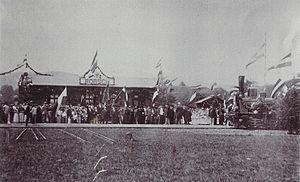
Ouverture de la gare Bœrsch et de la voie ferrée Rosheim – Ottrott – Saint-Nabor (construit par la société de construction et d'exploitation des chemins de fer Vering &amp
La ligne de Rosheim à Saint-Nabor est une ancienne ligne de chemin de fer française du Bas-Rhin. Elle reliait la gare de Rosheim aux carrières de Saint-Nabor, au pied du Mont Sainte-Odile.